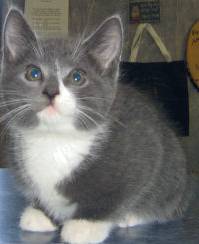
Label: cat